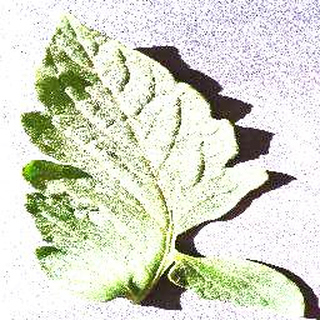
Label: healthy_tomato